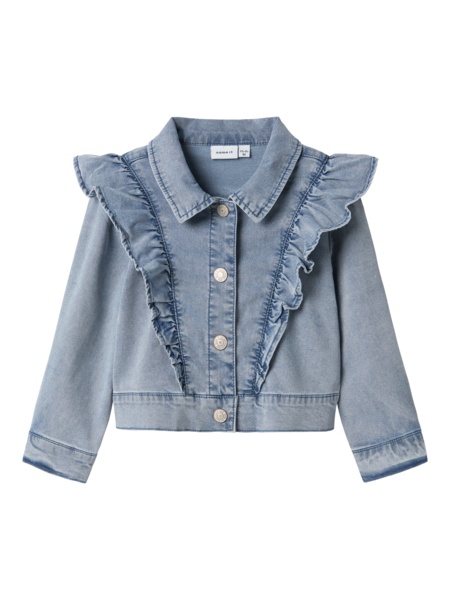
Mini spijkerjas AMBER Light Blue Denim
Name It mini meisjes spijkerjas AMBER Light Blue Denim
Brand: Name It
Category: Apparel & Accessories > Clothing > Baby & Toddler Clothing > Baby & Toddler Outerwear > Baby & Toddler Coats & Jackets > Trucker Jackets